Playa de Las Canteras

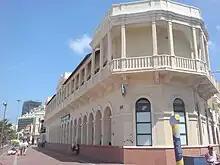
San José Clinic.

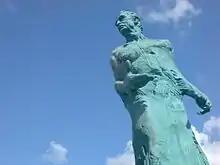
"Monument to Alfredo Kraus" by Victor Ochoa.

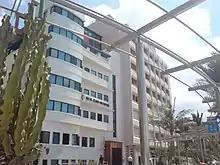
Real Club Victoria

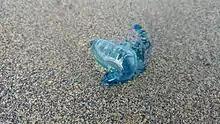
Portuguese man o' war in Las Cícer area

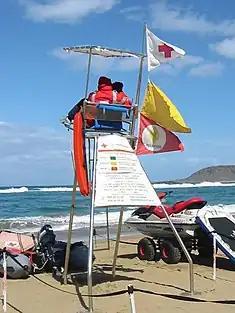
Surveillance and rescue post.

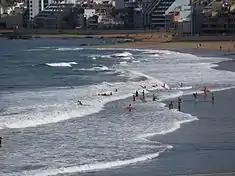
Surfers in La Cícer.

By way of coral protection, parallel to the beach, Las Canteras has a tongue of two kilometers long two hundred meters from the shore. Popularly known as "La Barra", it is a sedimentary rock of sandstone and calcareous deposits interspersed with conglomerates more than 100,000 years old, which protects a large part of the beach and prevents the tides from dragging and transporting the sand out to sea. It is the element that gives personality to the beach and the way in which it is protected from the harshness of the Atlantic. La Barra is a stronghold of the important fish wealth of the beach, to which it owes much of its existence.